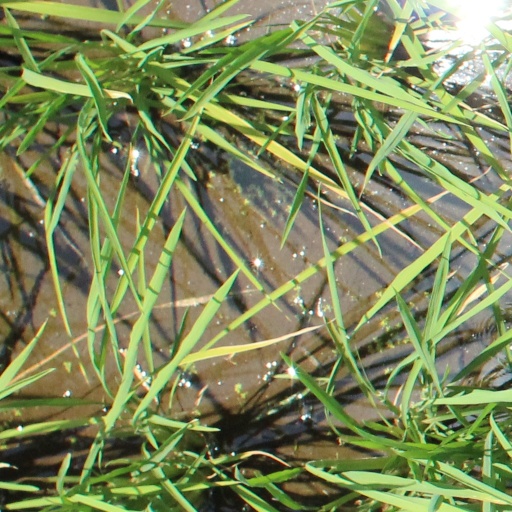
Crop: rice